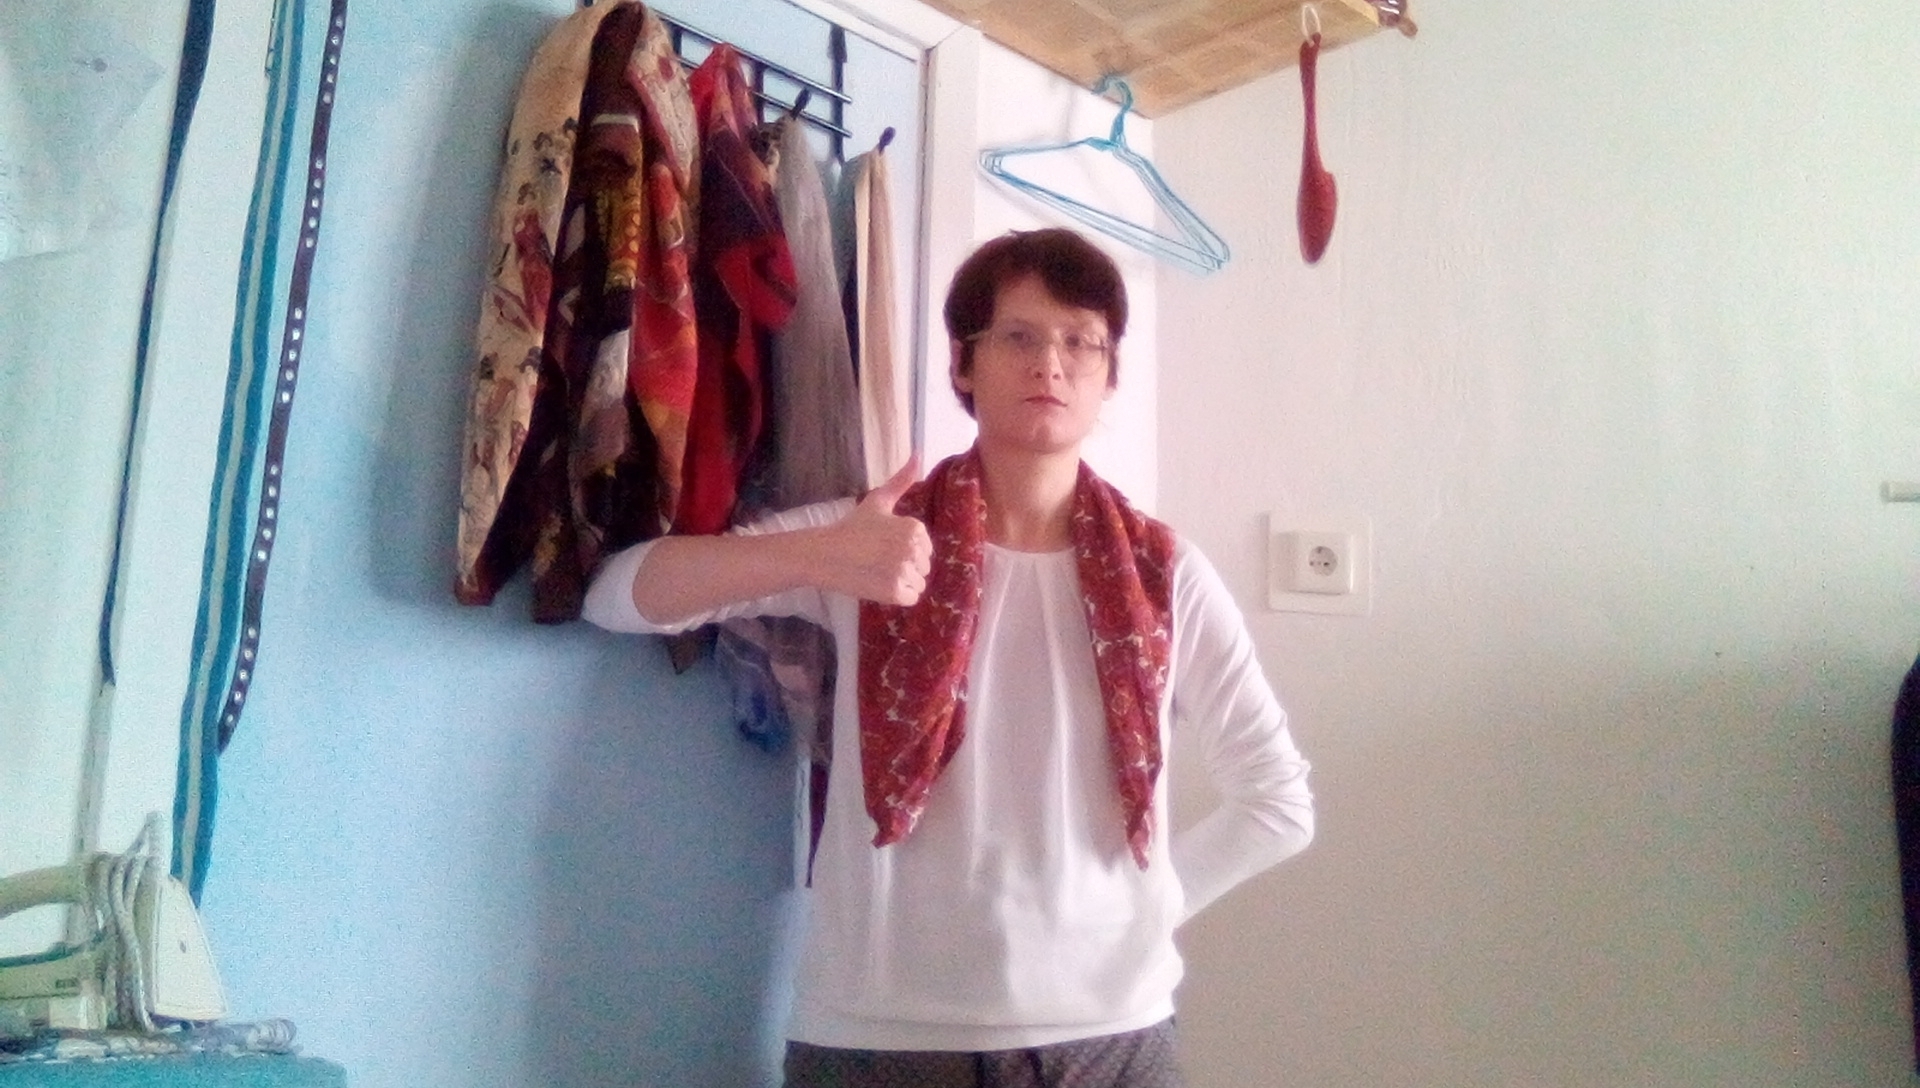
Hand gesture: like